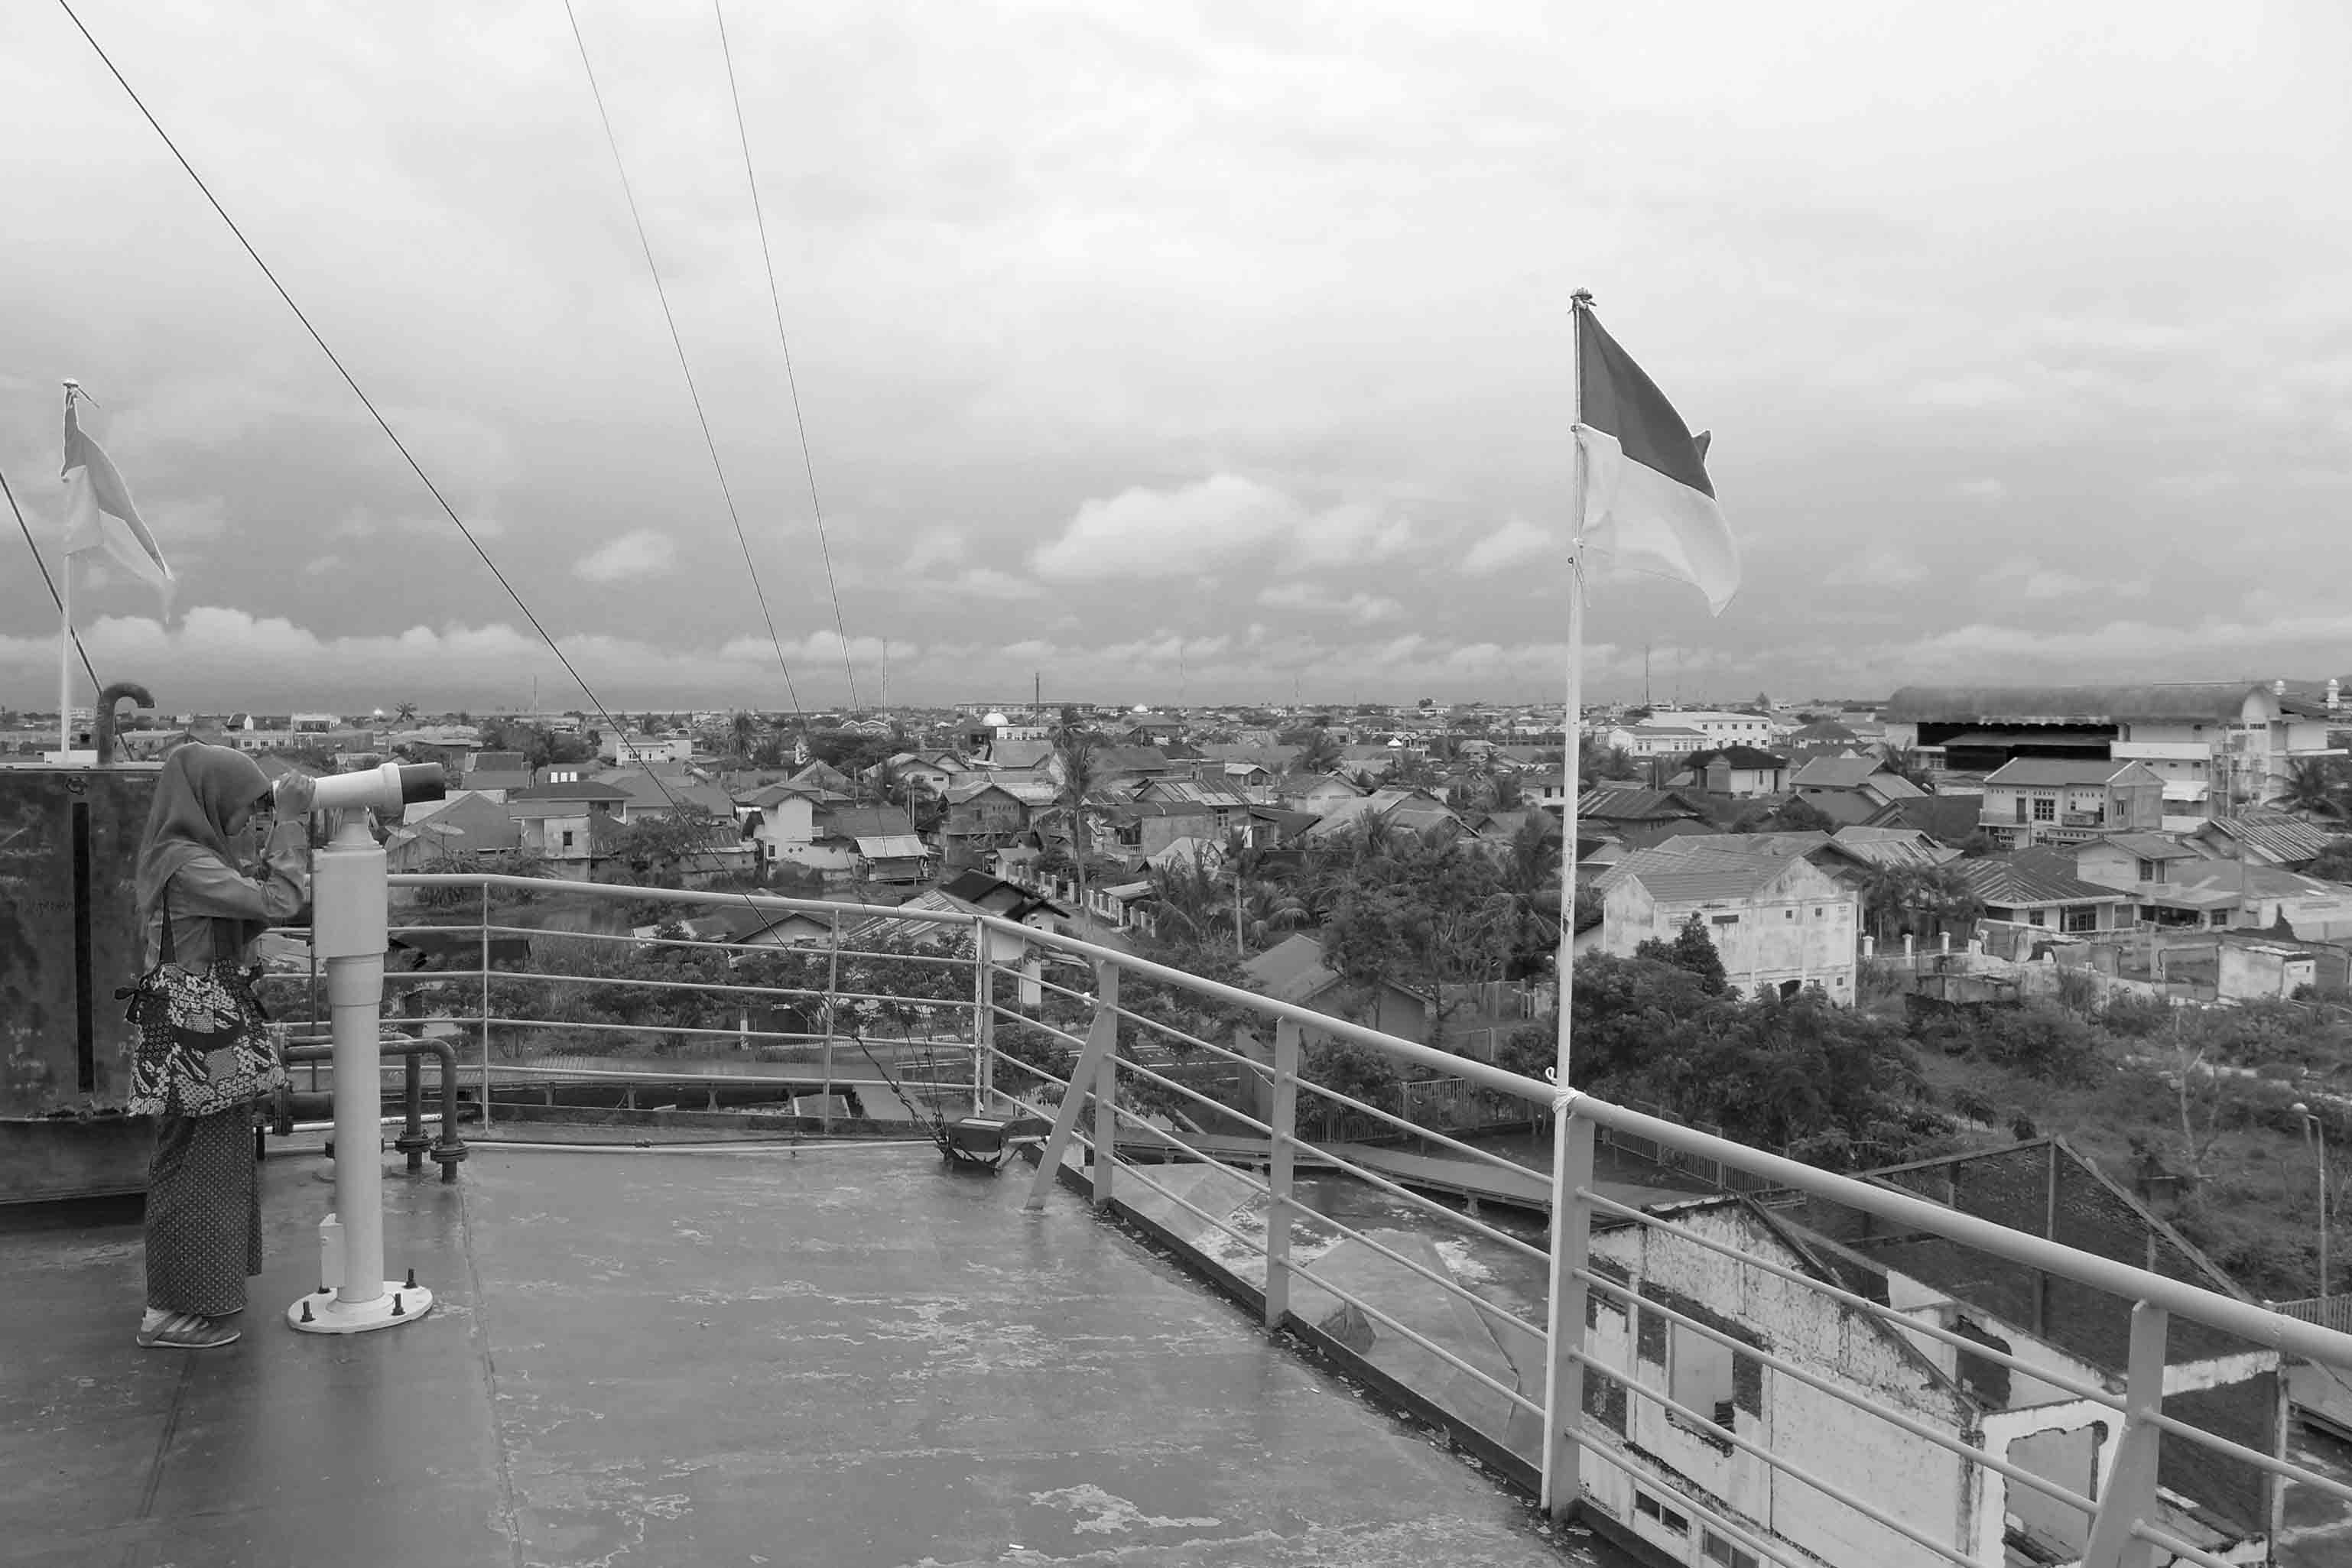
horizon, black and white, skyline, photography, skyscraper, ship, cityscape, panorama, vehicle, tower, flood, weather, asia, monochrome, bw, blackandwhite, blackwhite, memorial, stranded, sw, schwarzweiss, schwarzweis, tsunami, indonesia, wreck, aground, asien, schwarzweissfotografie, schwarzweisfotografie, southeastasia, sdostasien, horizont, indonesien, bandaaceh, wrack, flut, gedenksttte, tsunami2004, gestrandet, aufgrund, aufgrundgelaufen, anlandgesplt, spingflut, urban area, monochrome photography